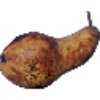
Label: Pear Abate 1